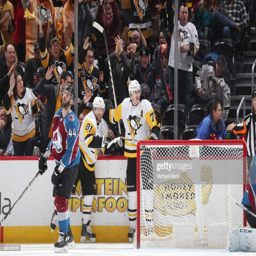
# celebrates a goal against sports team with # .